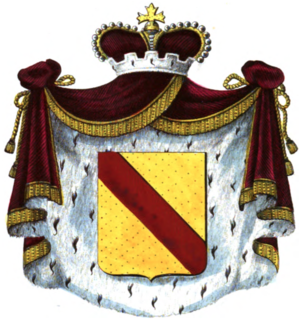
Armoiries de la Maison de Ligne
La noblesse du Saint empire ou noblesse impériale, est l’ensemble des personnes ayant reçu un titre ou sa confirmation à le porter directement de l'empereur du Saint-Empire, formant d'une part, une noblesse dite "immédiate" et souveraine, relevant uniquement de l'empereur; et de l'autre une noblesse honorifique médiate, soumise aux seigneurs locaux. Médiate ou immédiate, cette noblesse était reconnue dans tout l'empire. Celle ci ne doit pas être confondue avec les noblesses territoriales des États qui composaient l'empire, qui elles, n'étaient reconnues que dans leurs territoires respectifs.